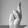
ASL letter: R